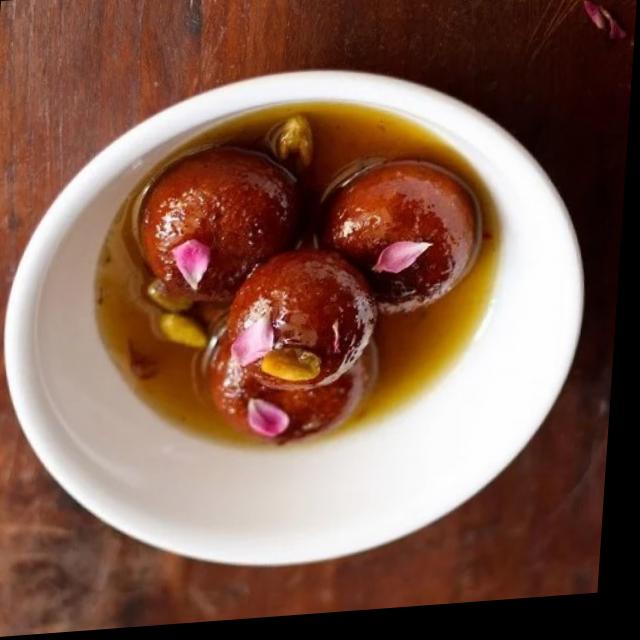
Dish: gulab_jamun